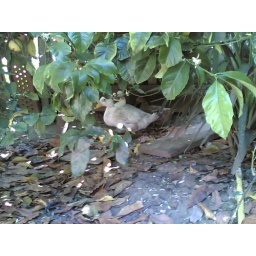
ducks in the backyard of this house